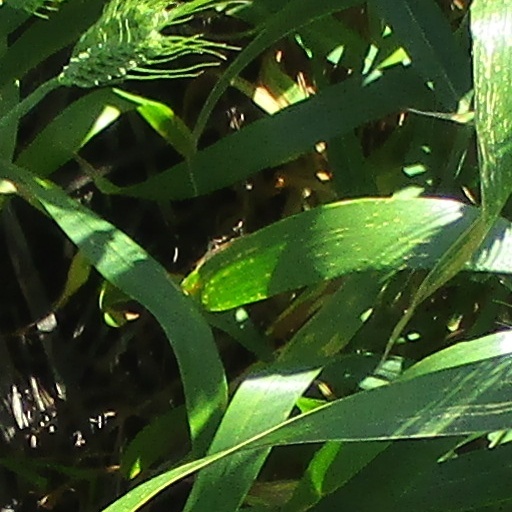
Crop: wheat